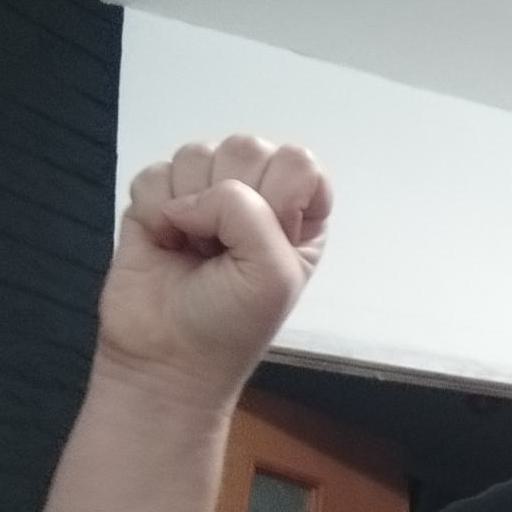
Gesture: fist